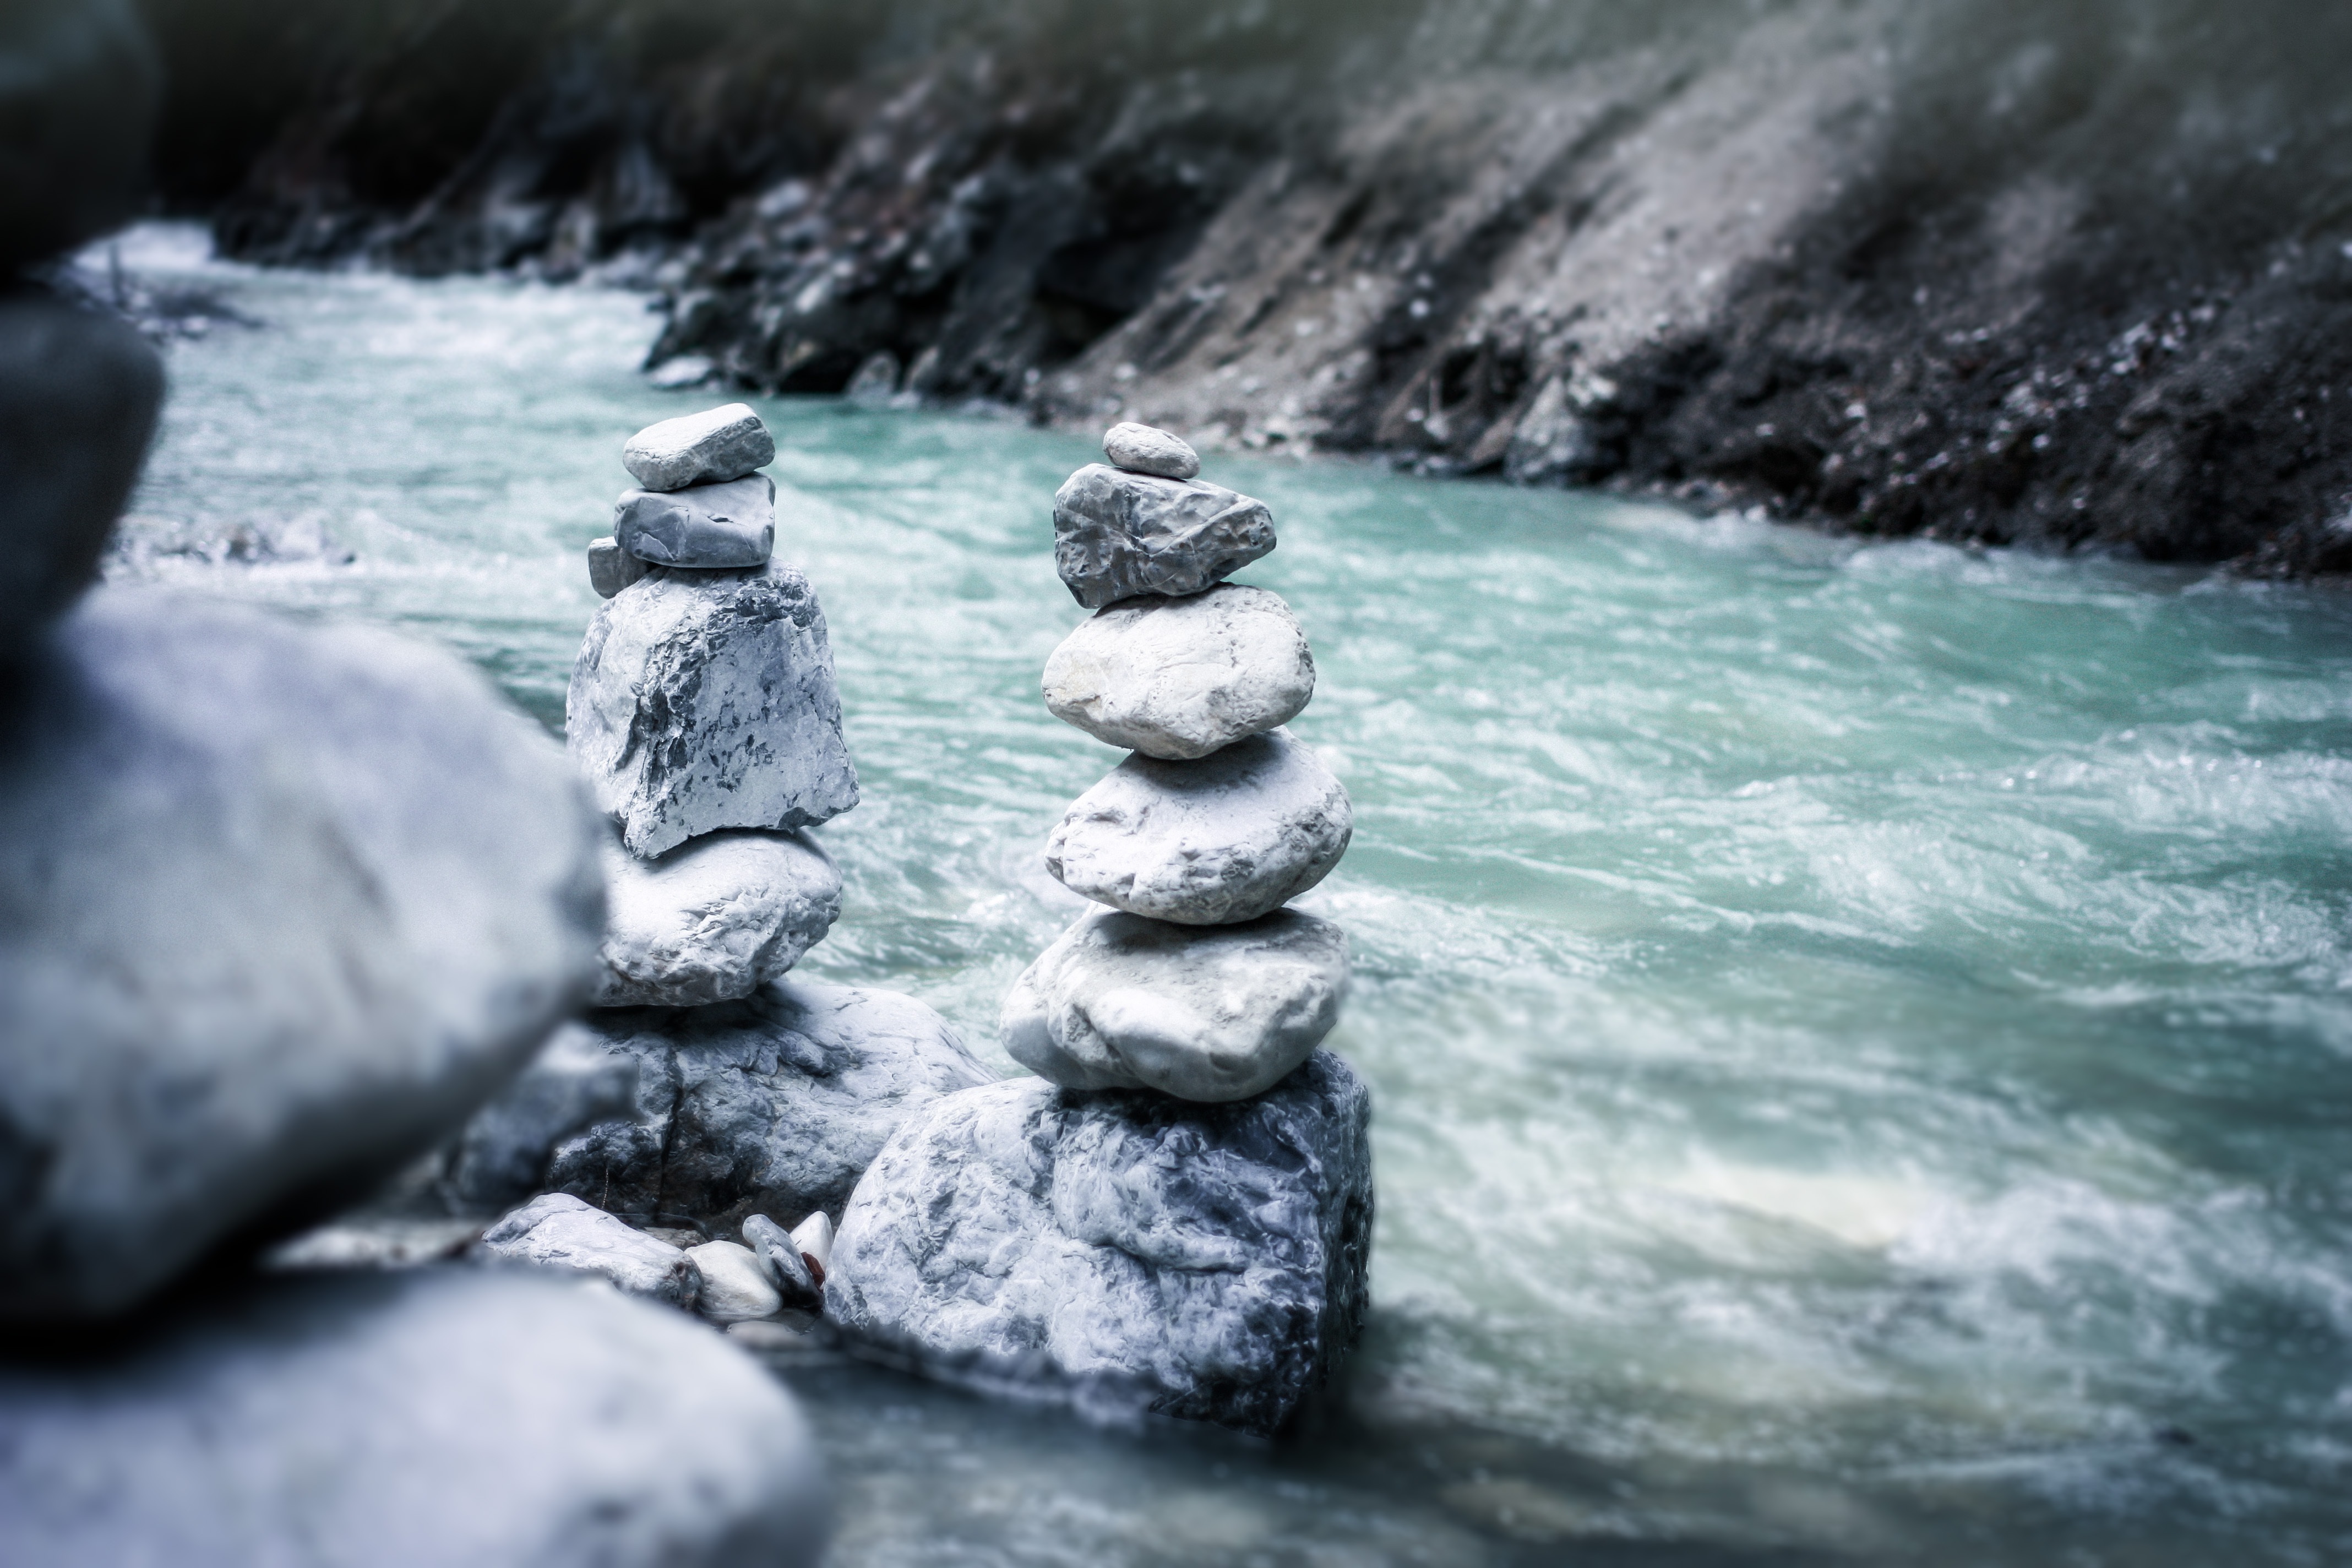
landscape, sea, tree, water, nature, rock, wave, river, stream, spring, flow, pyramid, rapid, romantic, body of water, stones, cairn, mood, water feature, watercourse, freezing, forest path, water resources